National Assembly (Hungary)

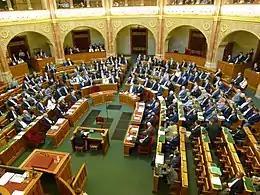
Autumn session – 2015

The National Assembly is the parliament of Hungary. The unicameral body consists of 199 (386 between 1990 and 2014) members elected to four-year terms. Election of members is done using a semi-proportional representation: a mixed-member majoritarian representation with partial compensation via transfer votes and mixed single vote; involving single-member districts and one list vote; parties must win at least 5% of the popular vote in order to gain list seats. The Assembly includes 25 standing committees to debate and report on introduced bills and to supervise the activities of the ministers. The Constitutional Court of Hungary has the right to challenge legislation on the grounds of constitutionality.